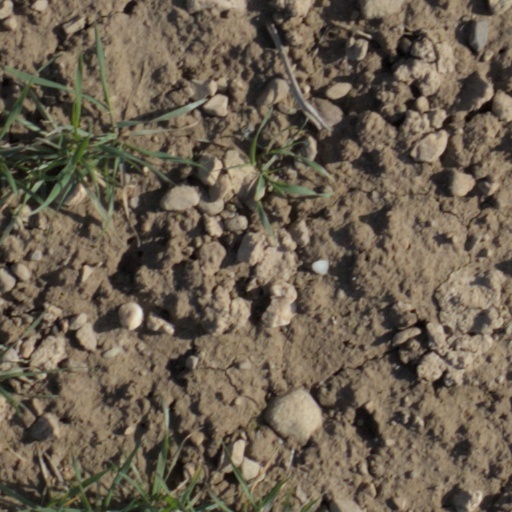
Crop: wheat